United States Air Force Warfare Center

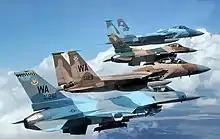
A flight of Aggressor F-15 Eagles and F-16 Fighting Falcons fly in formation over the Nevada Test and Training Range

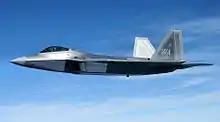
The first F-22A assigned to the USAFWC

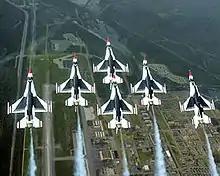
USAF Thunderbirds, part of the United States Air Force Warfare Center

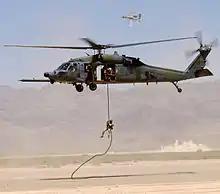
An HH-60G Pave Hawk retrieves a pararescueman as an A-10 Thunderbolt II provides cover fire during a firepower demonstration on the Nellis bombing range.

The United States Air Force Warfare Center (USAFWC) at Nellis Air Force Base, Nevada, reports directly to Air Combat Command. The center was founded on 1 September 1966, as the U.S. Air Force Tactical Fighter Weapons Center. It was renamed the U.S. Air Force Warfare Center in 2005.